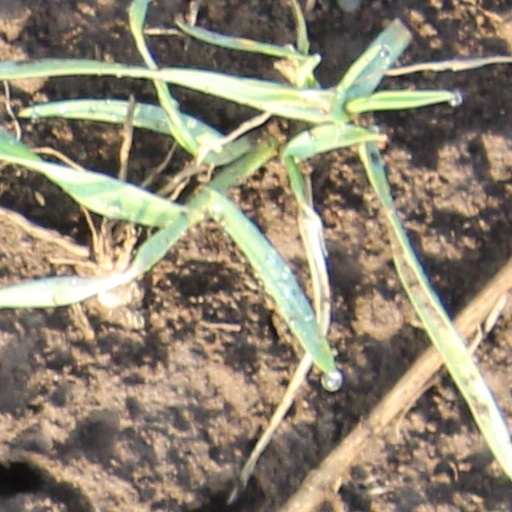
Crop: wheat